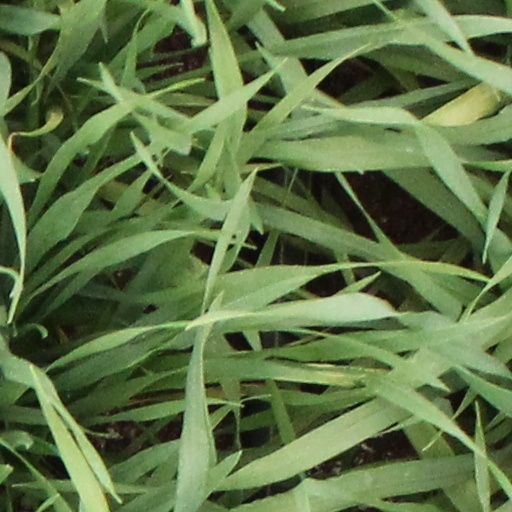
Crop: wheat